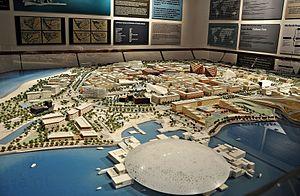
Le Louvre Abou Dabi, ou Louvre Abu Dhabi selon la translittération retenue par le musée dans ses publications officielles en français, est un musée fondé en 2017.